Safri Duo

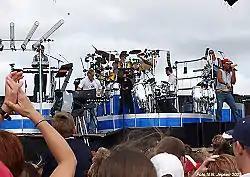
Back: Uffe Savery.Front: Morten Friis, Clark Anderson.

Safri Duo is a Danish electronic percussion duo composed of Uffe Savery (born 5 April 1966) and Morten Friis (born 21 August 1968). Initially classically oriented, they later made a track mixing both tribal sound and modern electronica. Released in 2000, "Played-A-Live (The Bongo Song)", became one of the most popular songs in Europe in 2001. The single and subsequent album, "Episode II" each sold one million units worldwide, making Safri Duo the most internationally successful Danish act since Aqua.